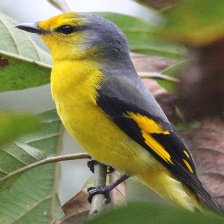
Species: FIERY MINIVET
Scientific name: PERICROCOTUS IGNEUS